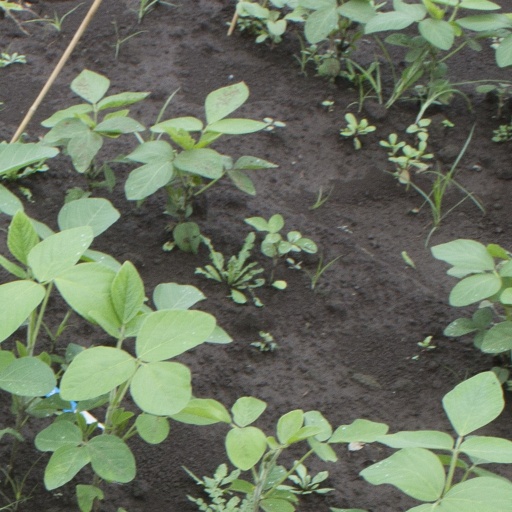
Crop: soybean